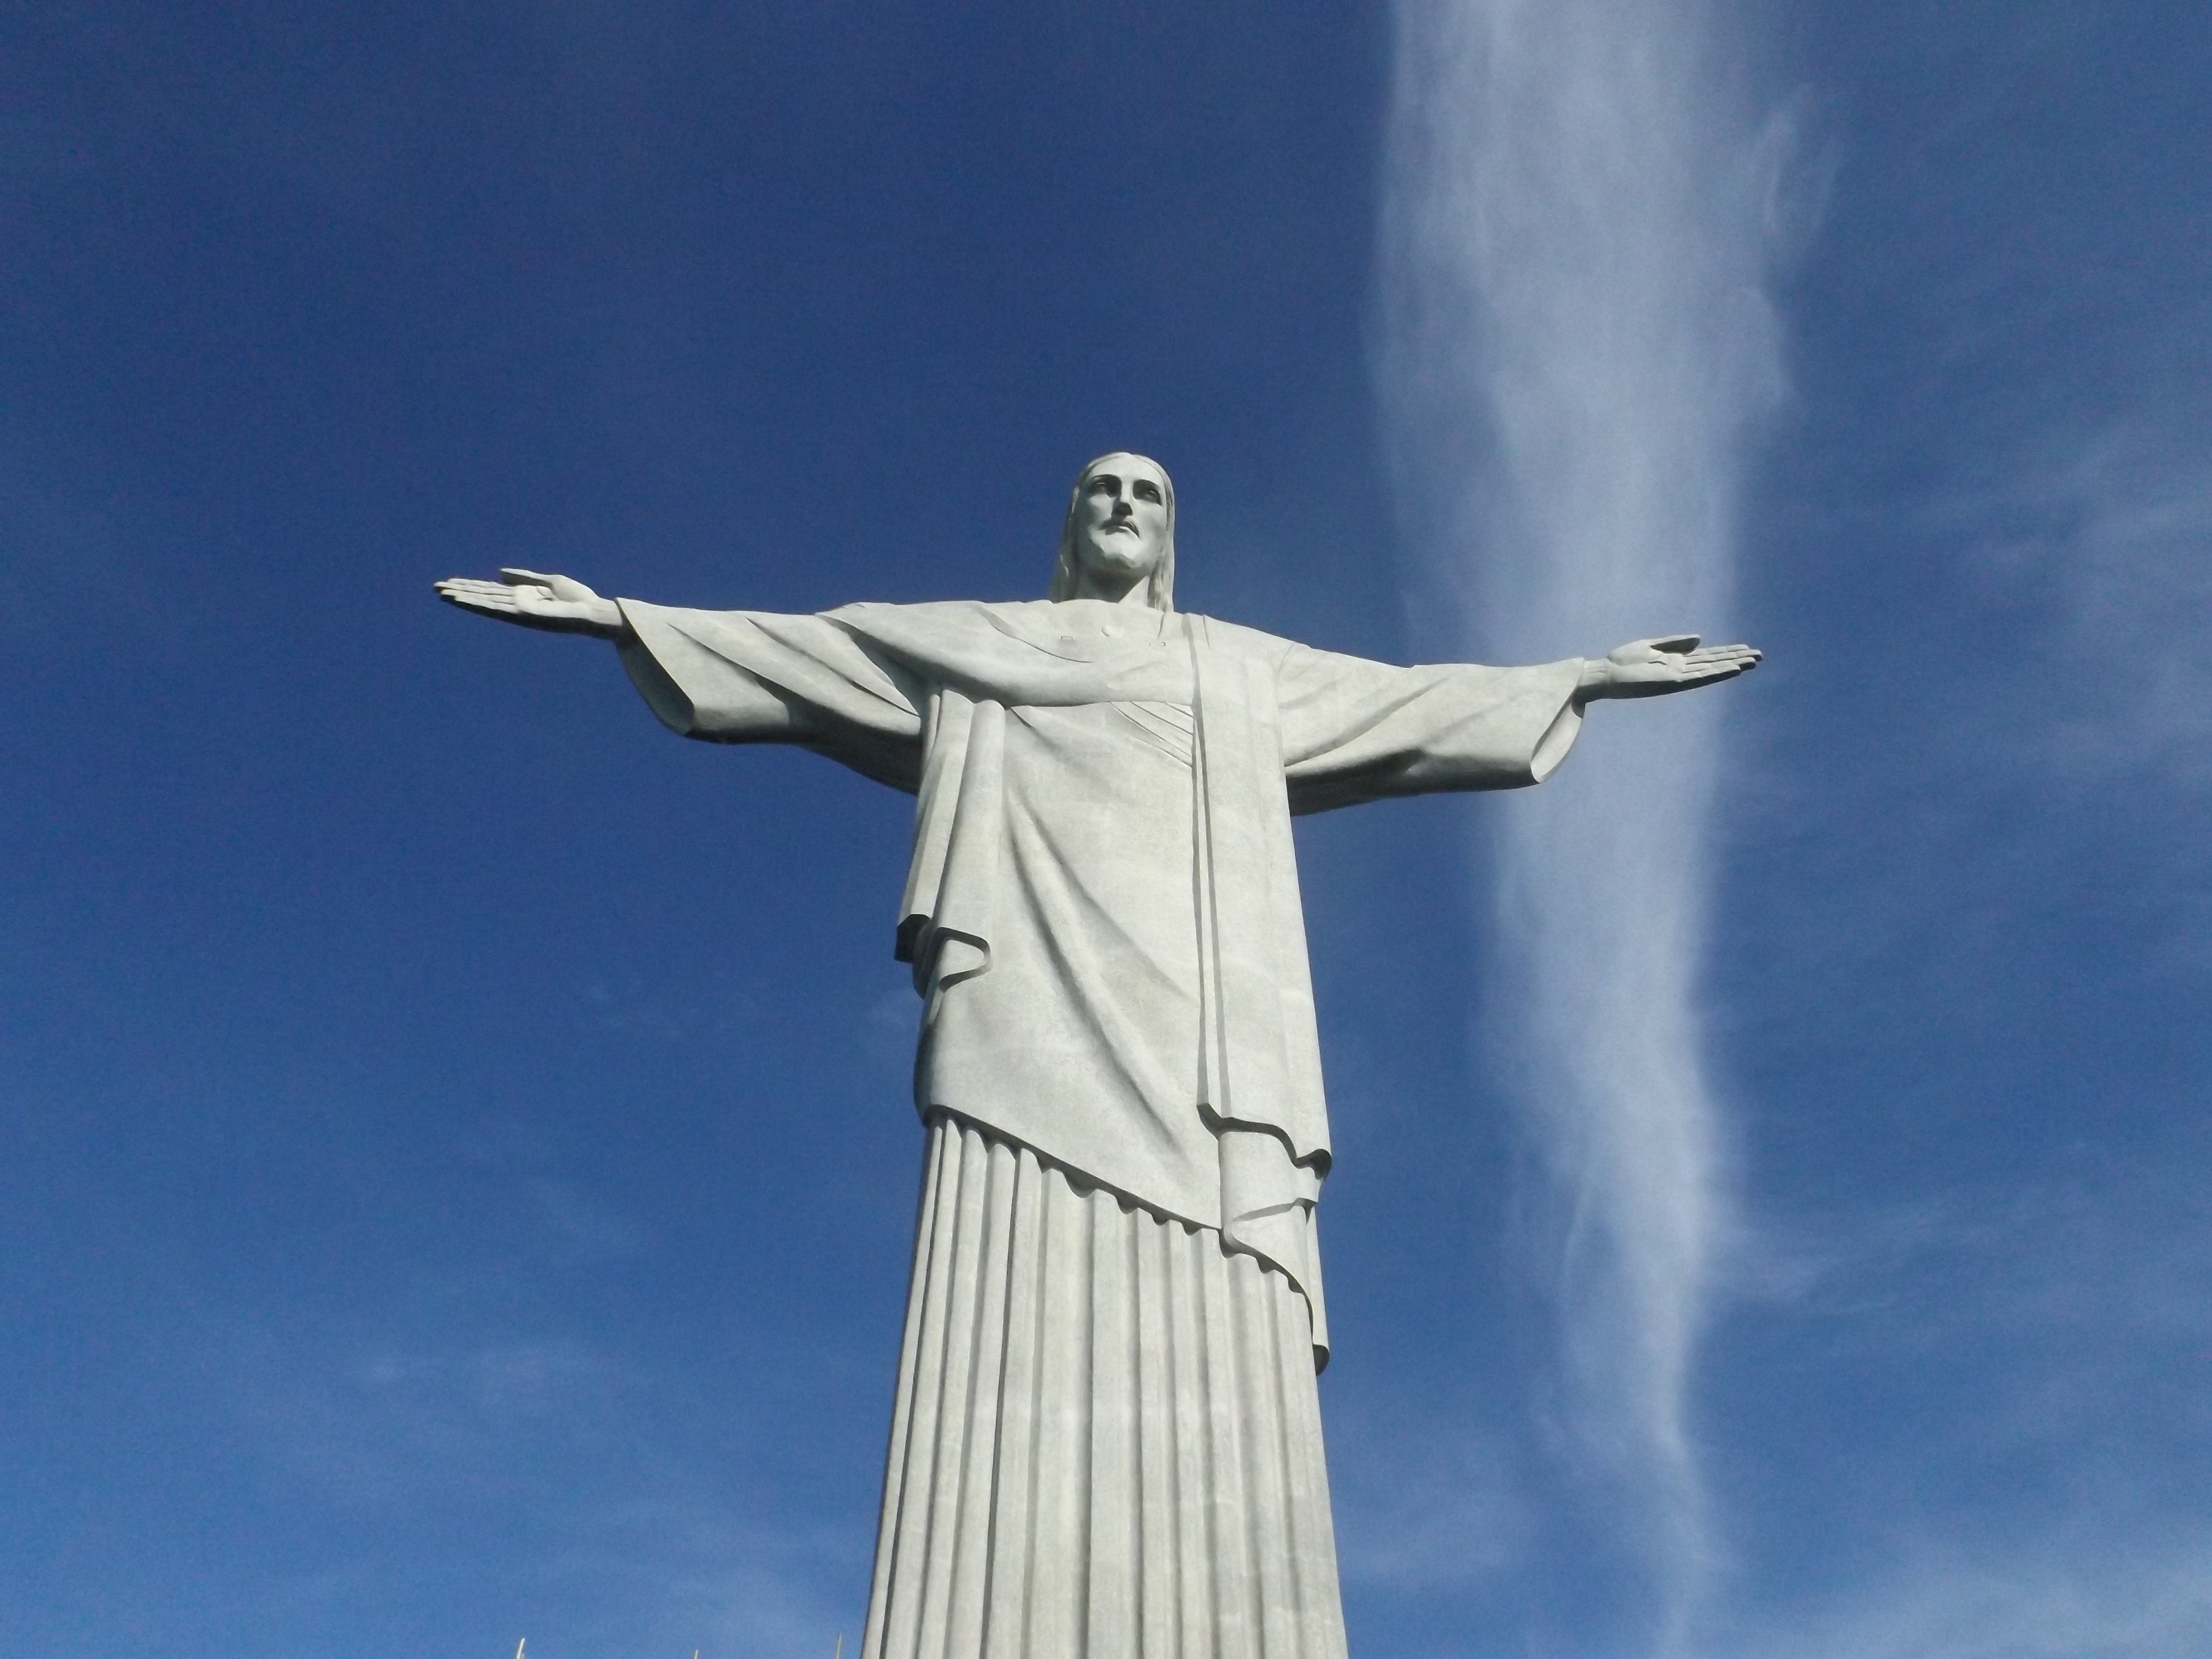
monument, statue, symbol, cross, christ, christ the redeemer, corcovado